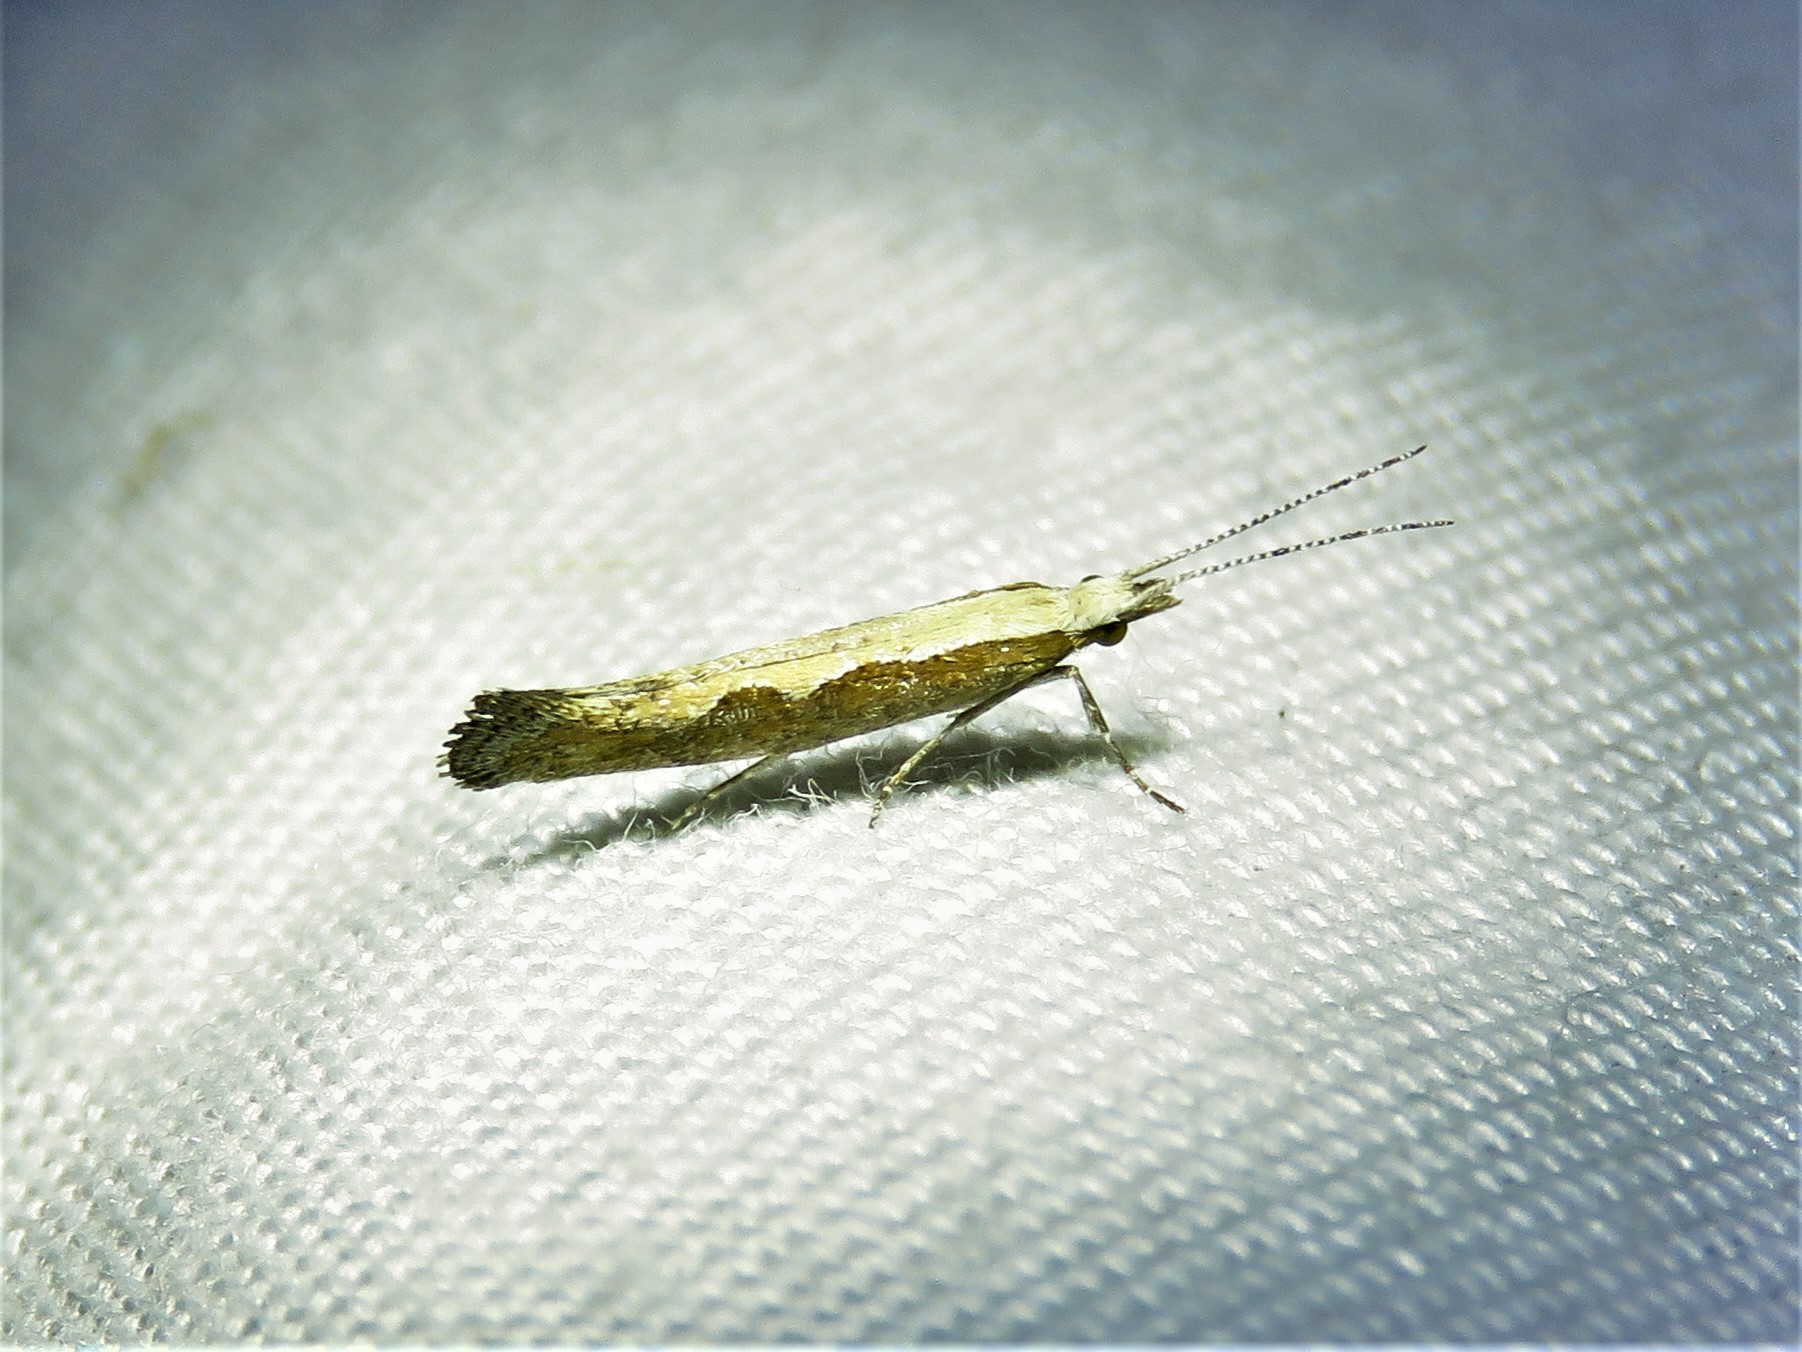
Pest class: diamondback_moth